Asunción Balaguer

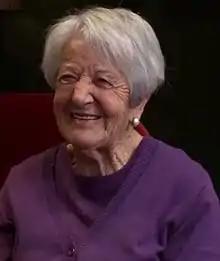
Balaguer in 2014

María Asunción Balaguer Golobart (8 November 1925 – 23 November 2019) was a Spanish actress. She appeared in more than 100 films and television shows from 1952 to 2016. In 1983, she played "El barón", by Leandro Fernández de Moratín. In 1984, she played "La cena del rey Baltasar", by Pedro Calderón de la Barca.